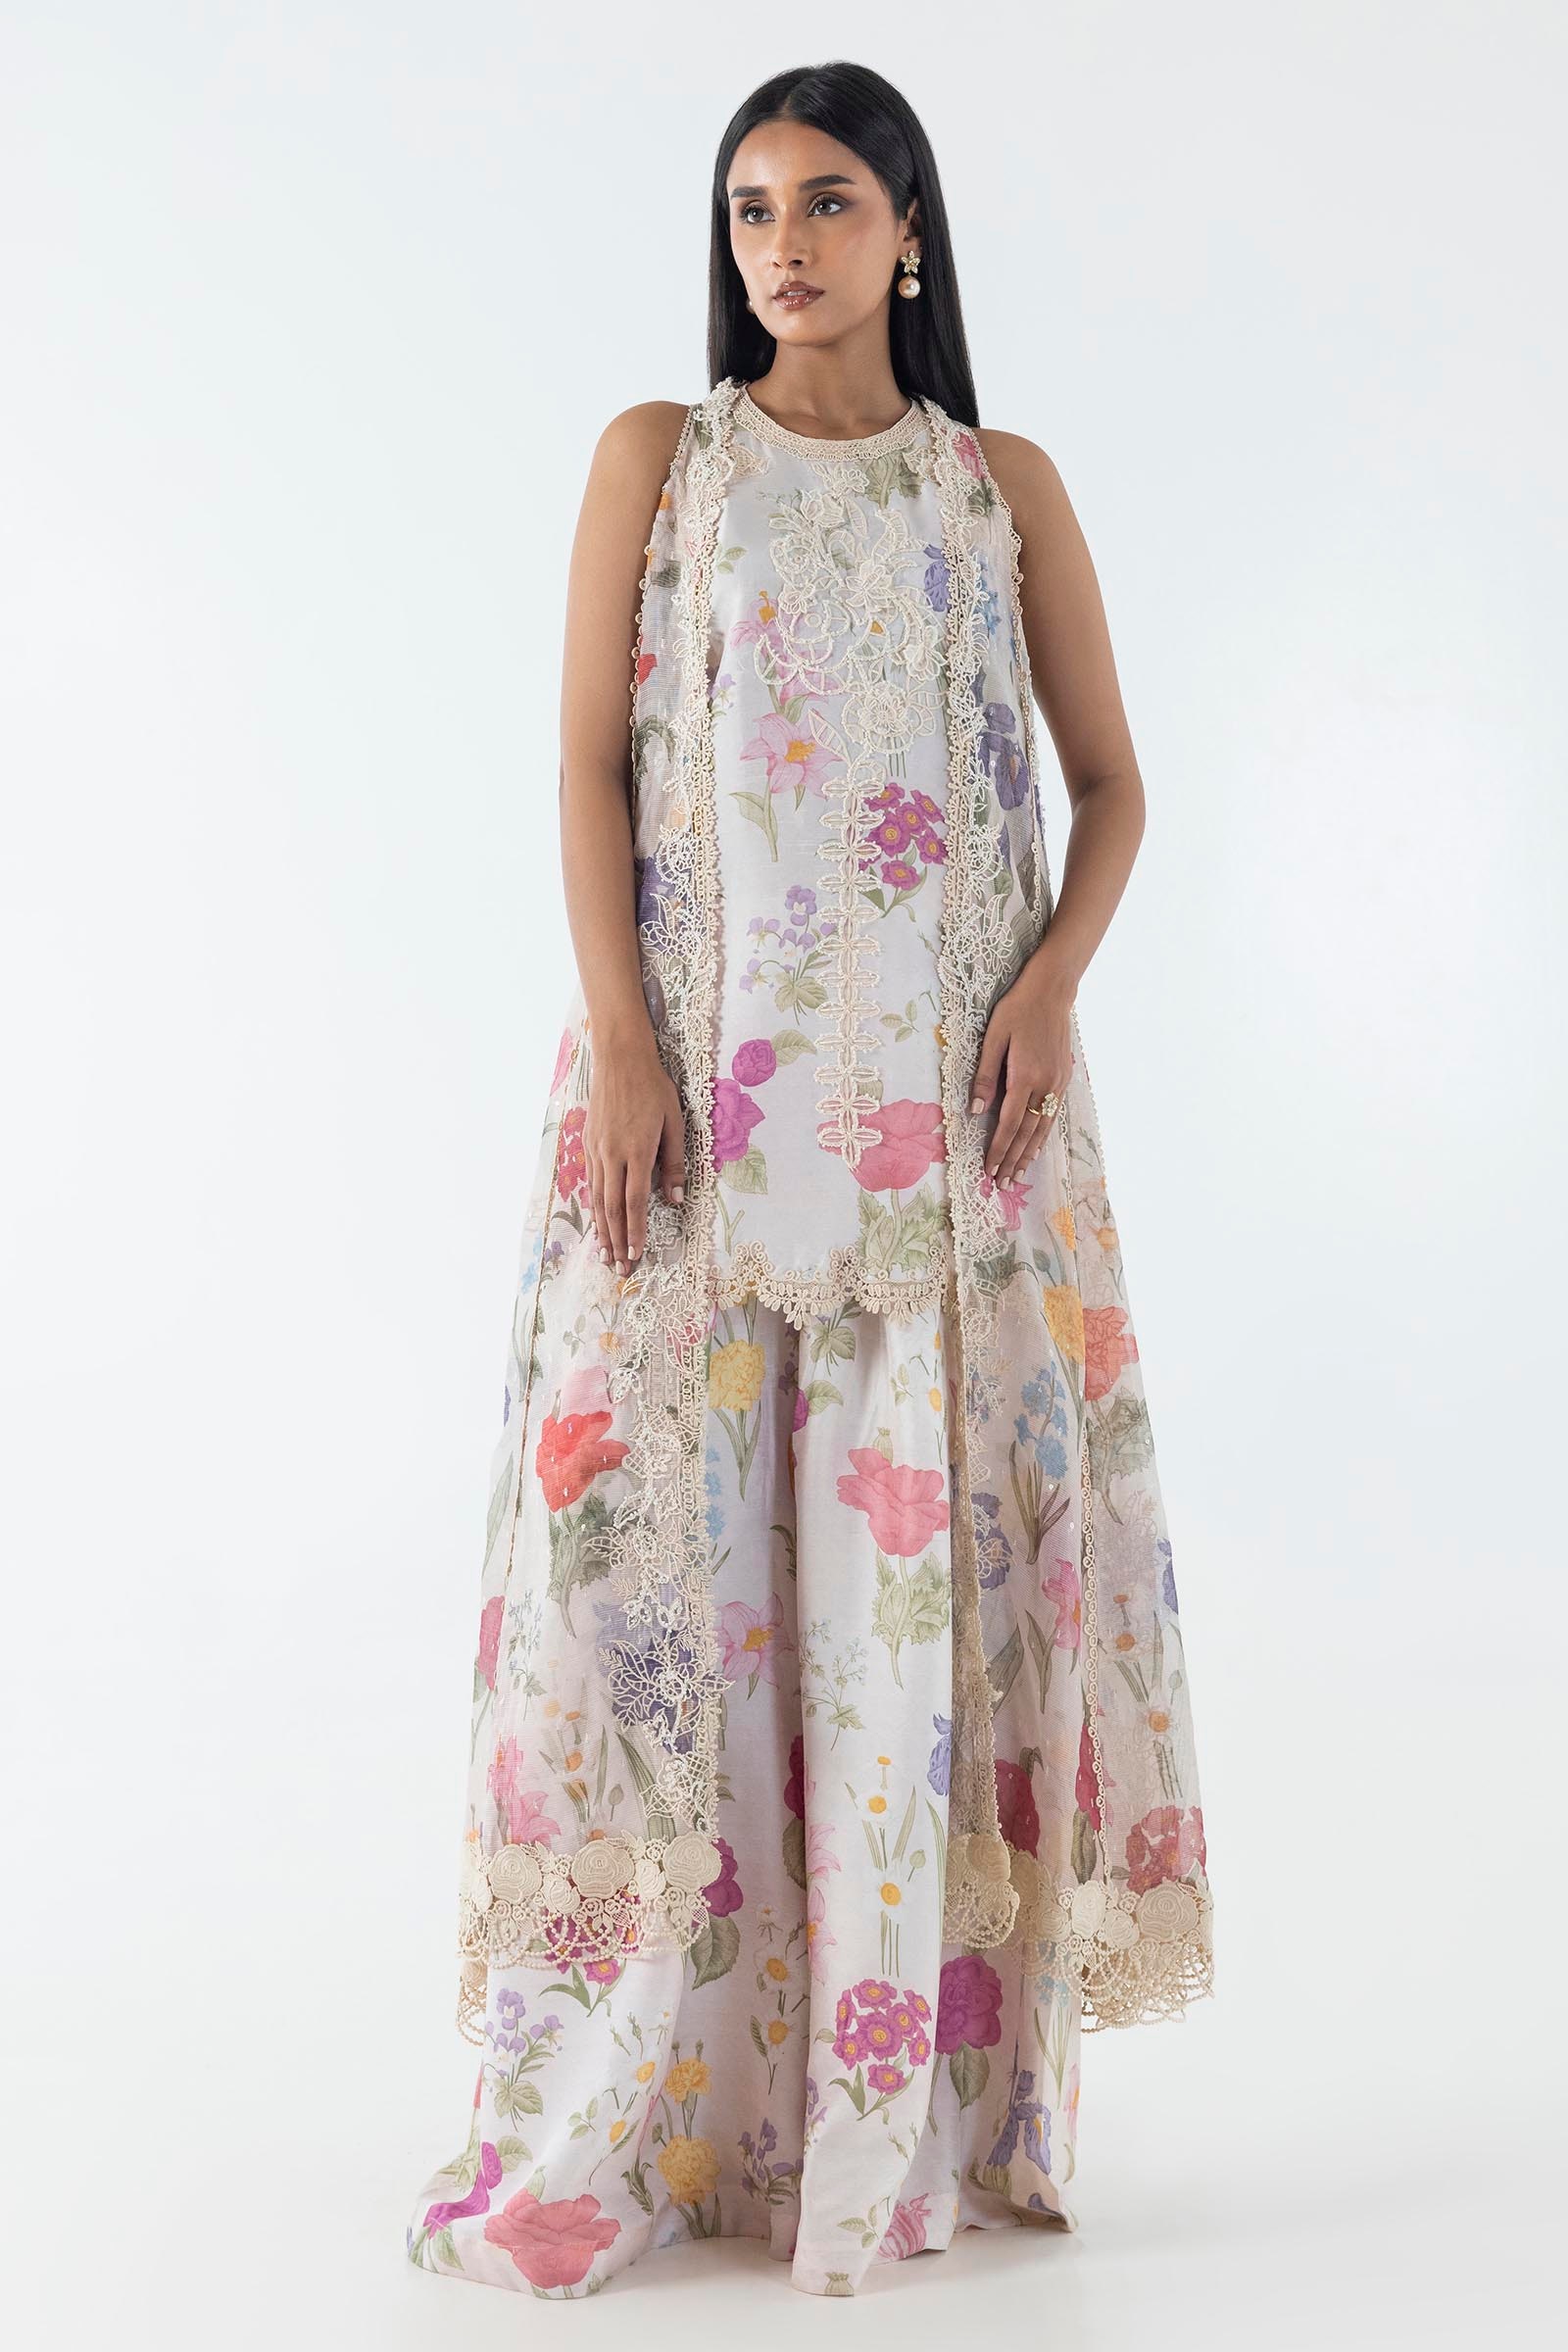
multi floral chiffon tunic jacket